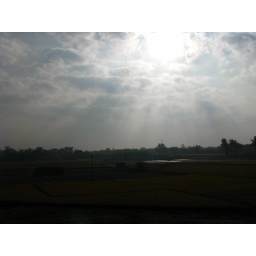
Near Bhadrachalam. Clicked it standing near footboard of the train